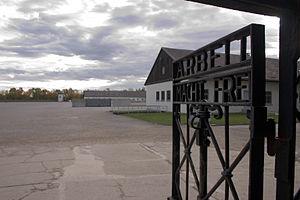
The Normal Heart est un drame, une romance et un film historique américain réalisé par Ryan Murphy. Le film s’inspire de la pièce éponyme de Larry Kramer, jouée sur scène pour la première fois en 1985. Historiquement, 1985 est l’année où le terme SIDA est prononcé pour la première fois par le gouvernement américain, soit quatre ans après le premier diagnostic, en juin 1981.